Roberto Vacchi

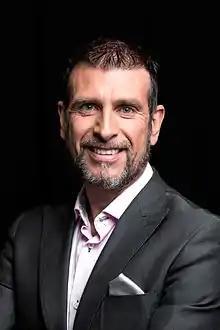
Roberto Vacchi in 2014

Roberto Ivano Luca Vacchi (born 28 November 1965, Stockholm) is an Italian-Swedish retired racing cyclist and a sports commentator on Eurosport. He commentates cross-country skiing and a variety of other sports, but is most known for his cycling coverage together with Anders Adamson. Vacchi also works as an announcer at the Swedish national football team's home matches, Vasaloppet, Royal Palace Sprint and other events.